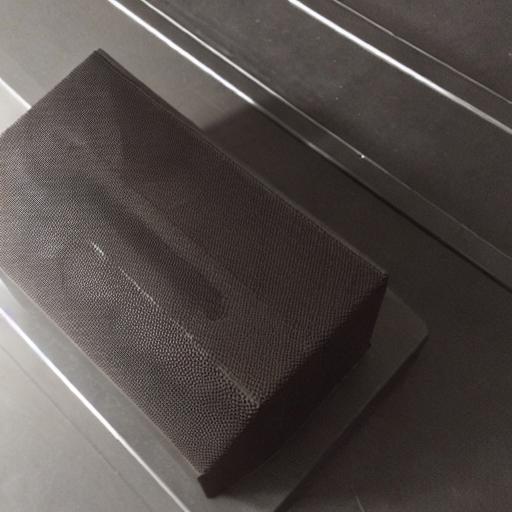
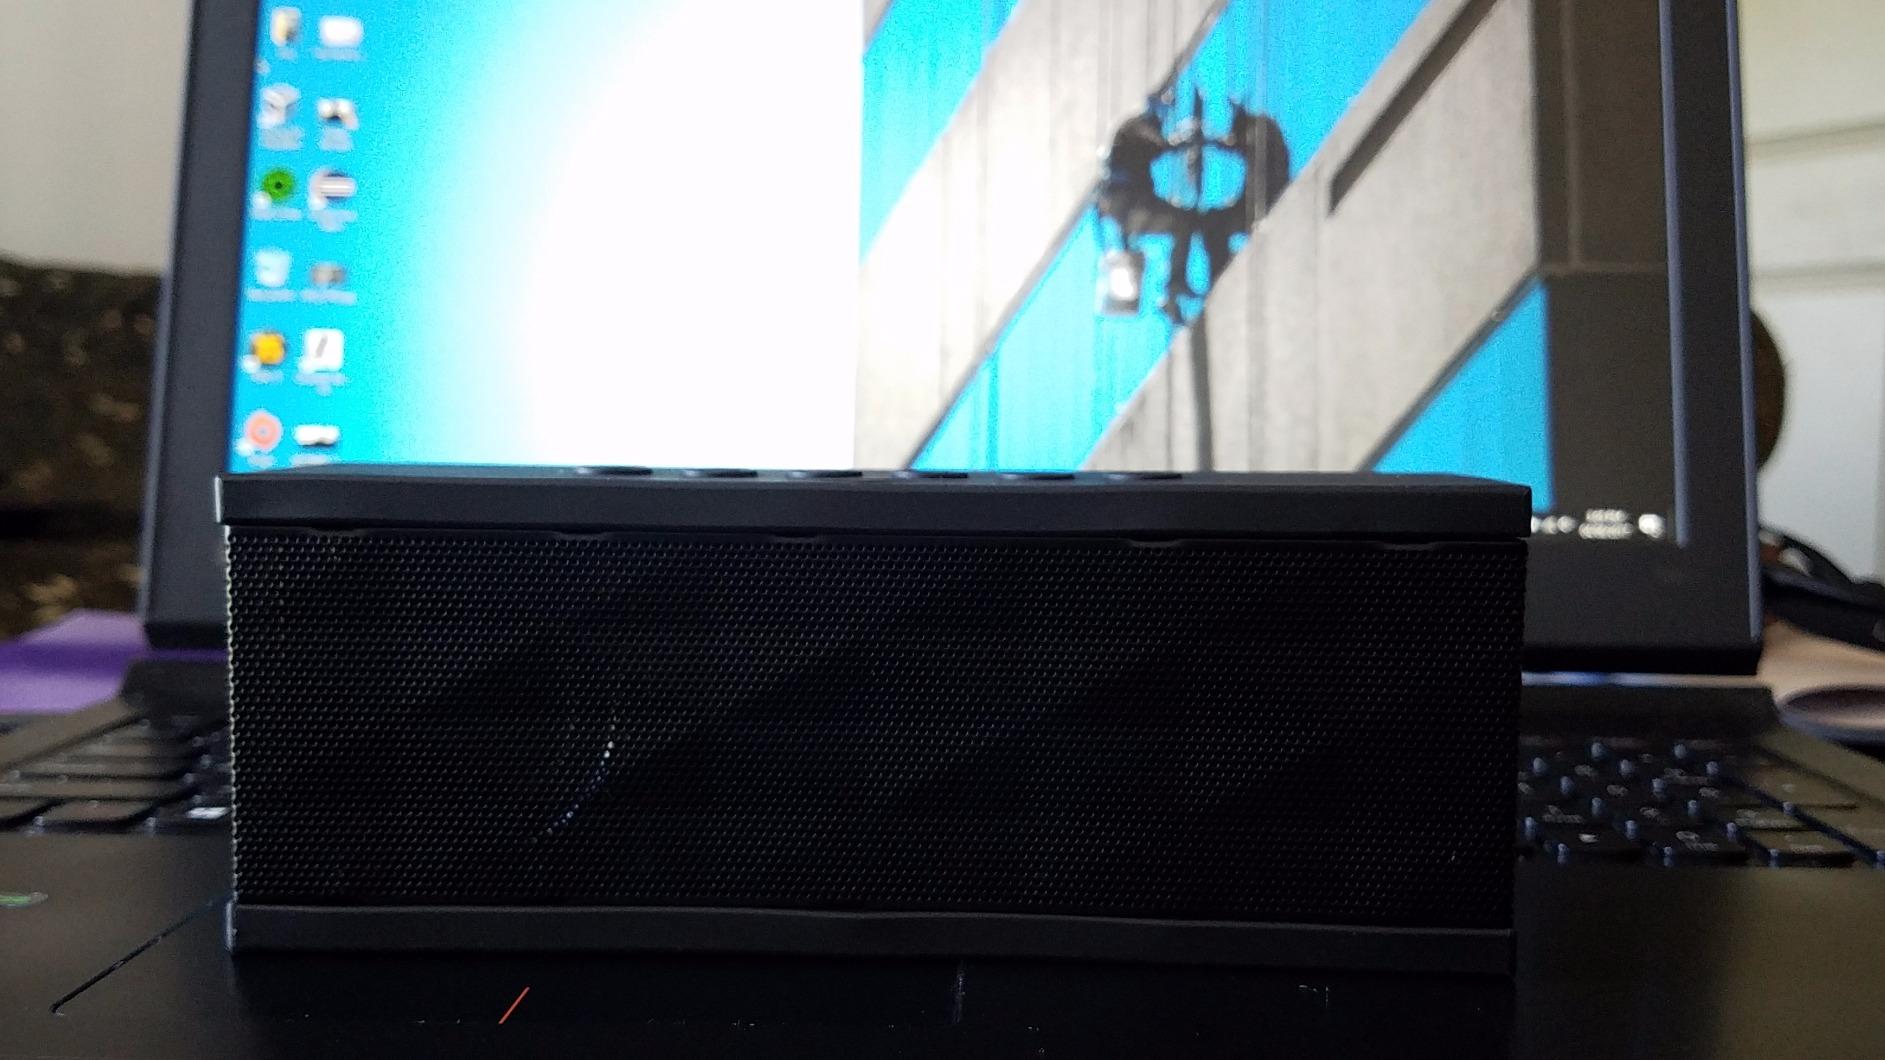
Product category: speaker
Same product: no